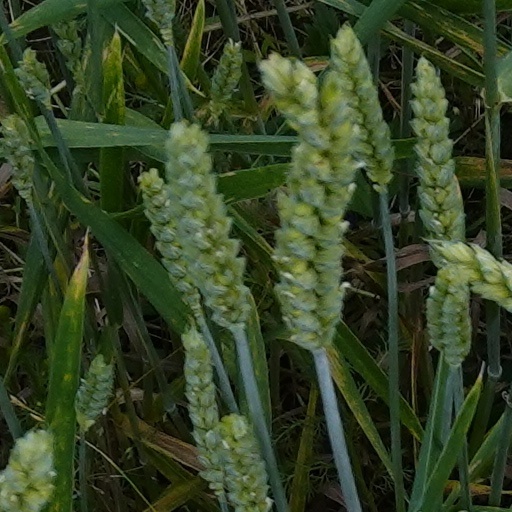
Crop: wheat